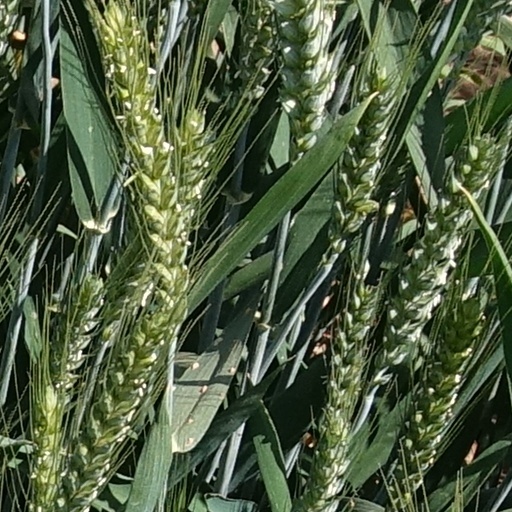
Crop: wheat